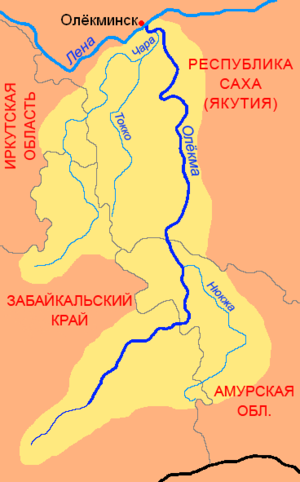
Oljokma
Oljokma er en biflod til Lena i Amur oblast, Zabajkalskij kraj og Republikken Sakha i det østlige Sibirien i Rusland. Floden er omkring 1.436 km lang, og har et afvandingsareal på 210.000 km².